Impatiens niamniamensis

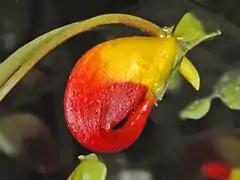
Close-up on a flower of "Impatiens niamniamensis"

The epithet "niamniamensis" comes from the onomatopoeic name Niam-Niam which is sometimes used for the Azande people who live in the south-eastern part of the Central African Republic.